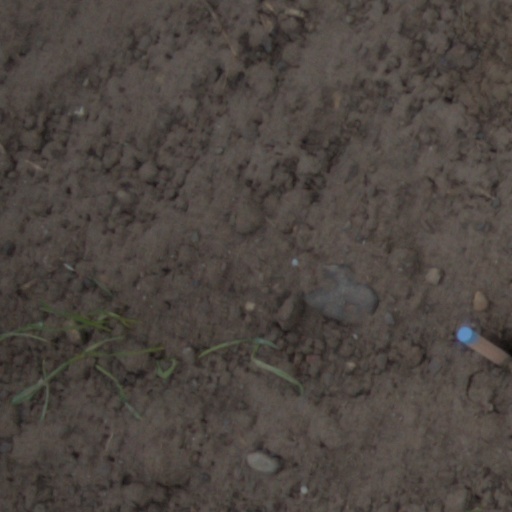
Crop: wheat